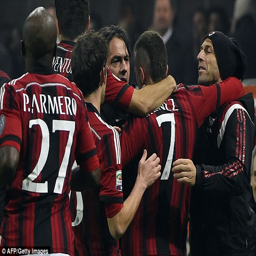
the former man is congratulated by football player and his team - mate